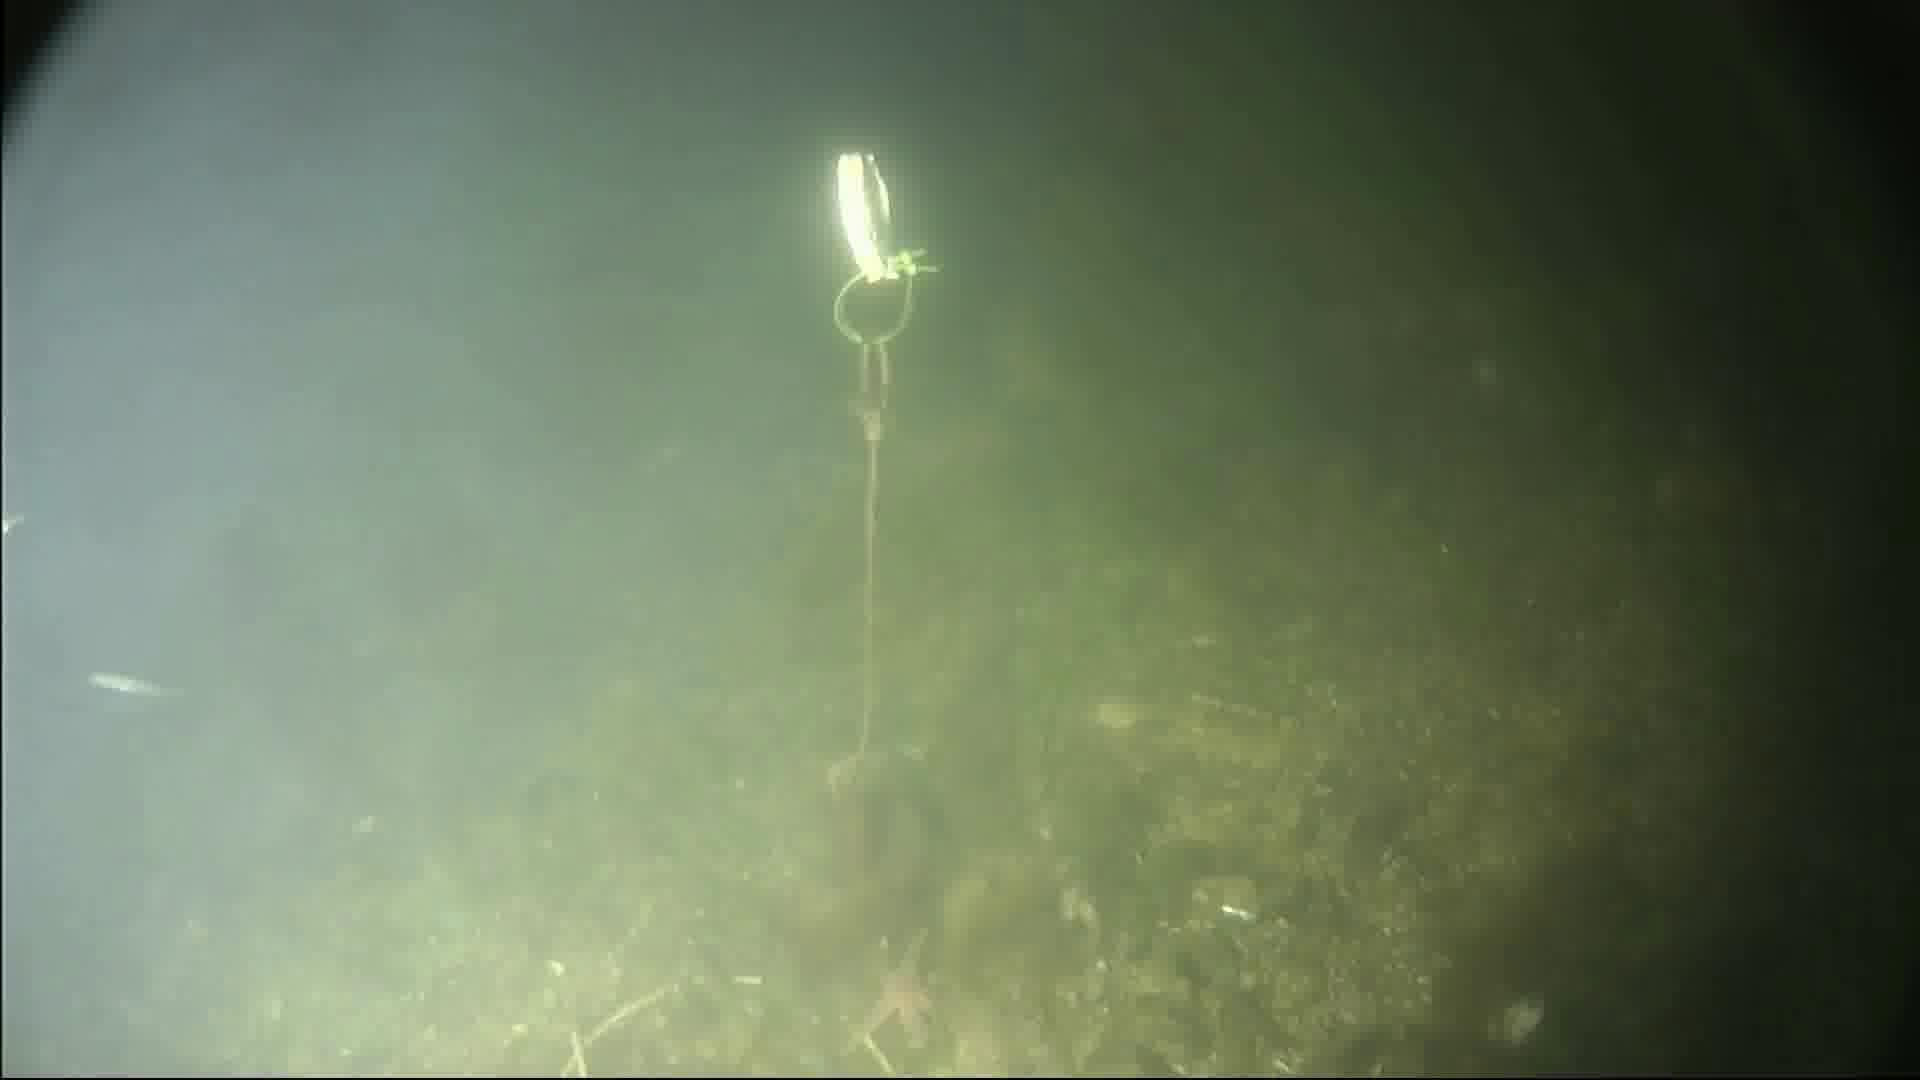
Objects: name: small_fish
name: starfish
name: crab